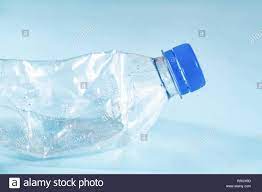
Waste category: plastic